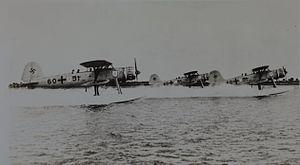
Le Heinkel He 114 est un hydravion à flotteurs sesquiplan conçu dans les années 1930 pour servir au sein des forces de l'Allemagne nazie. Il participa à la Seconde Guerre mondiale.